Stewart Rhodes

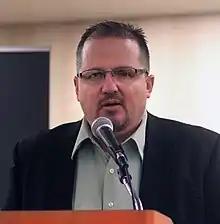
Rhodes at "Nullify Now!" event, Phoenix, Arizona, 2011

Elmer Stewart Rhodes III (born 1966) is an American former attorney and founder of the Oath Keepers, an American far-right anti-government militia. In November 2022, he was convicted of seditious conspiracy and evidence tampering related to his participation in the January 6 United States Capitol attack culminating at the main campus of the United States Capitol complex. On May 23, 2023, he was sentenced to 18 years in prison before having his sentence commuted to time served by President Donald Trump following his return to office on January 20, 2025. Rhodes was released from federal prison on January 21, 2025.